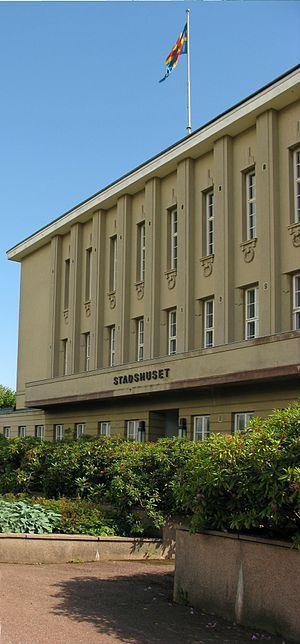
Mariehamn, en finnois Maarianhamina, est la capitale du territoire finlandais autonome d’Åland, située en mer Baltique.